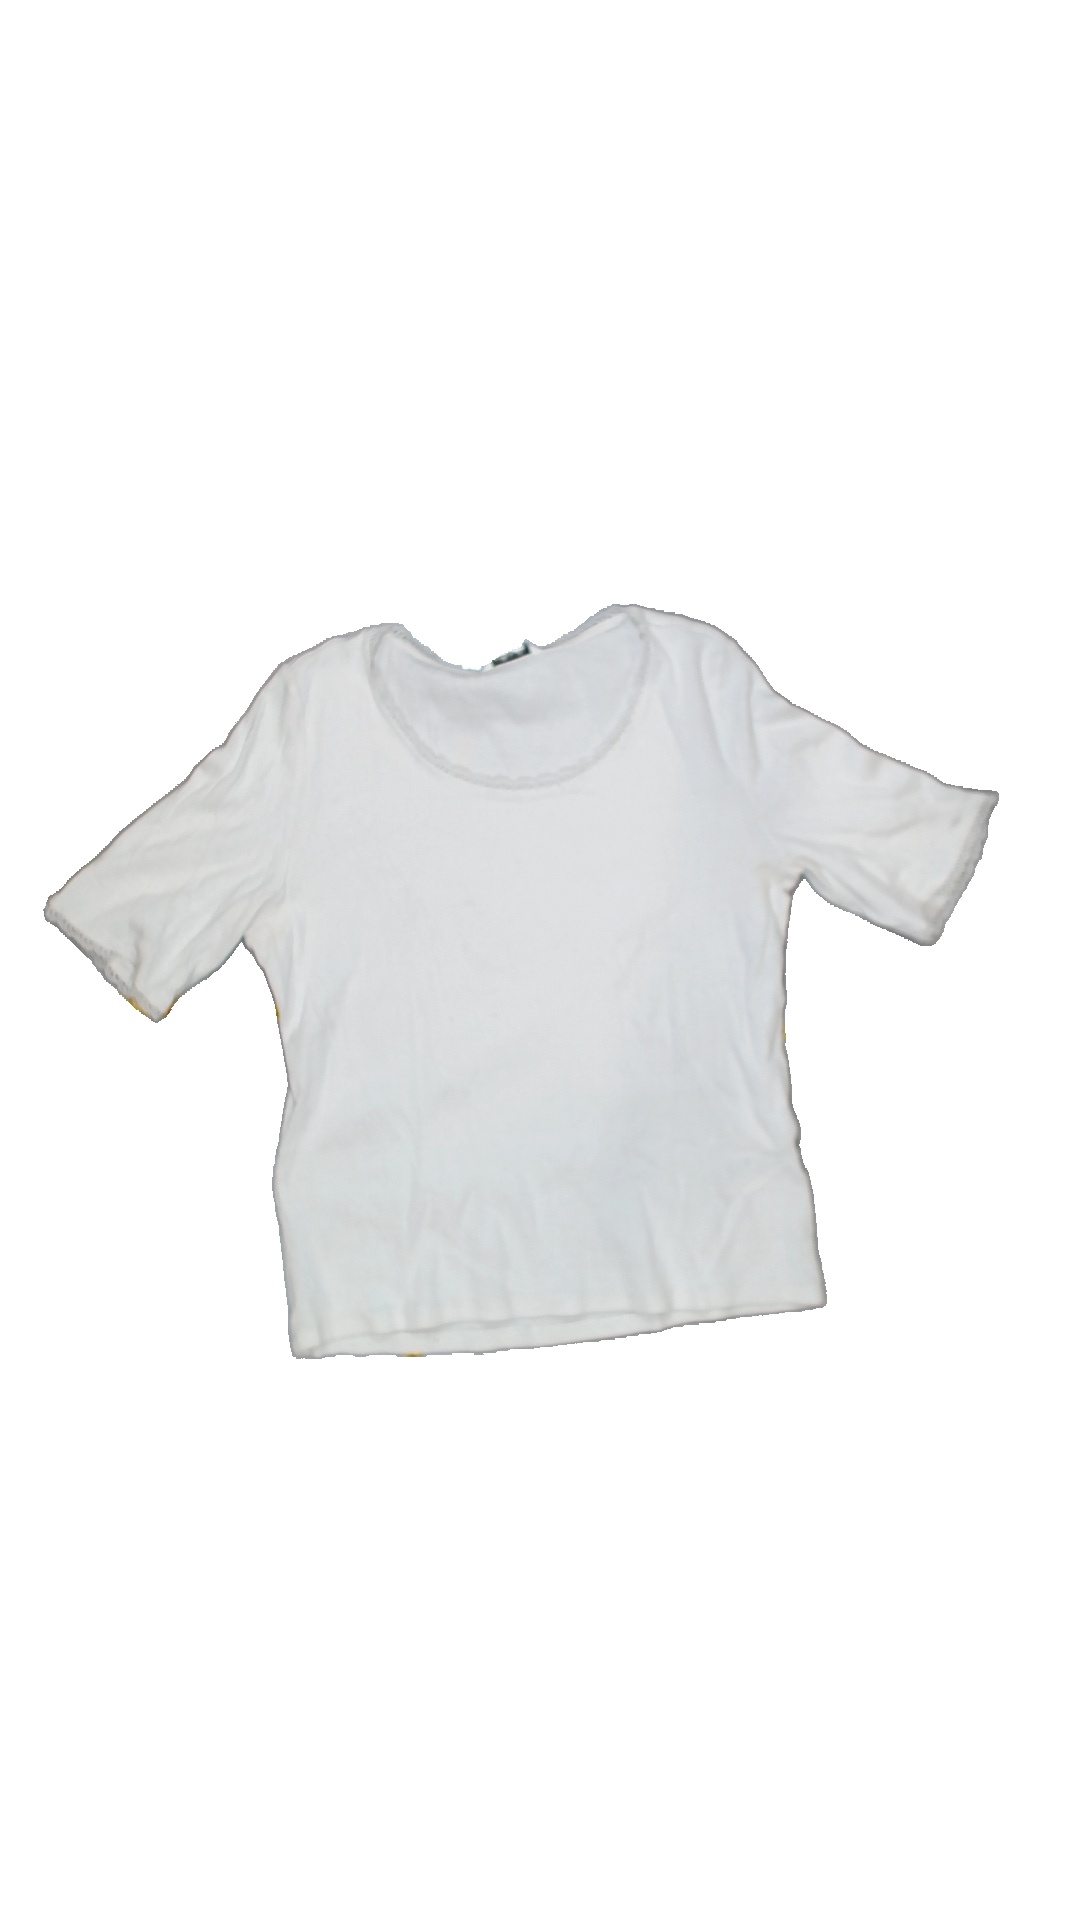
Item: T-shirt (Ladies)
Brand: Monki
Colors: White
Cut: Regular, C-collar
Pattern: Plain
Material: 100%cotton
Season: All
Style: No trend
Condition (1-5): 3
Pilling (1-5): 5
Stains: Yes
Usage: Export
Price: <50